Beam engine

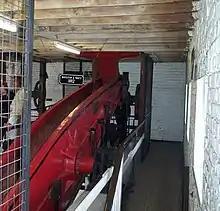
The cast-iron beam of the 1812 Boulton & Watt engine at Crofton Pumping Station – the oldest working, in situ example in the world

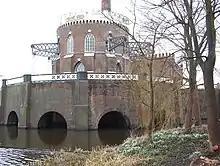
Back of Museum De Cruquius near Amsterdam, an old pumping station used to pump dry the Haarlemmermeer. It shows the beams of the pumping engine and the 9 meter drop in water level from the Spaarne river. The beam engine is the largest ever constructed, and was in use till 1933.

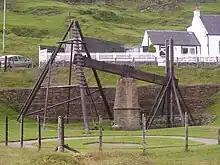
The remains of a water-powered beam engine at Wanlockhead

The rotative beam engine is a later design of beam engine where the connecting rod drives a flywheel by means of a crank (or, historically, by means of a sun and planet gear). These beam engines could be used to directly power the line-shafting in a mill. They also could be used to power steam ships.